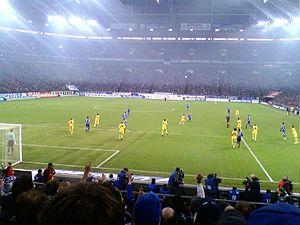
L'expression derby de la Ruhr fait référence aux confrontations opposant les clubs de la région de la Ruhr, qui inclut les clubs des villes de Bochum, Duisbourg, Dortmund, Gelsenkirchen, Oberhausen ou Essen.
Le Championnat d'Allemagne de football est créé en 1903. Jusqu'en 1963, le statut des clubs est amateur et le championnat national consiste en une phase finale entre les différents champions régionaux. Le championnat professionnel à poule unique, la Bundesliga, est créé en 1963. Le Bayern Munich, vainqueur en 2019-2020, détient le record du nombre de victoires, avec 30 titres.